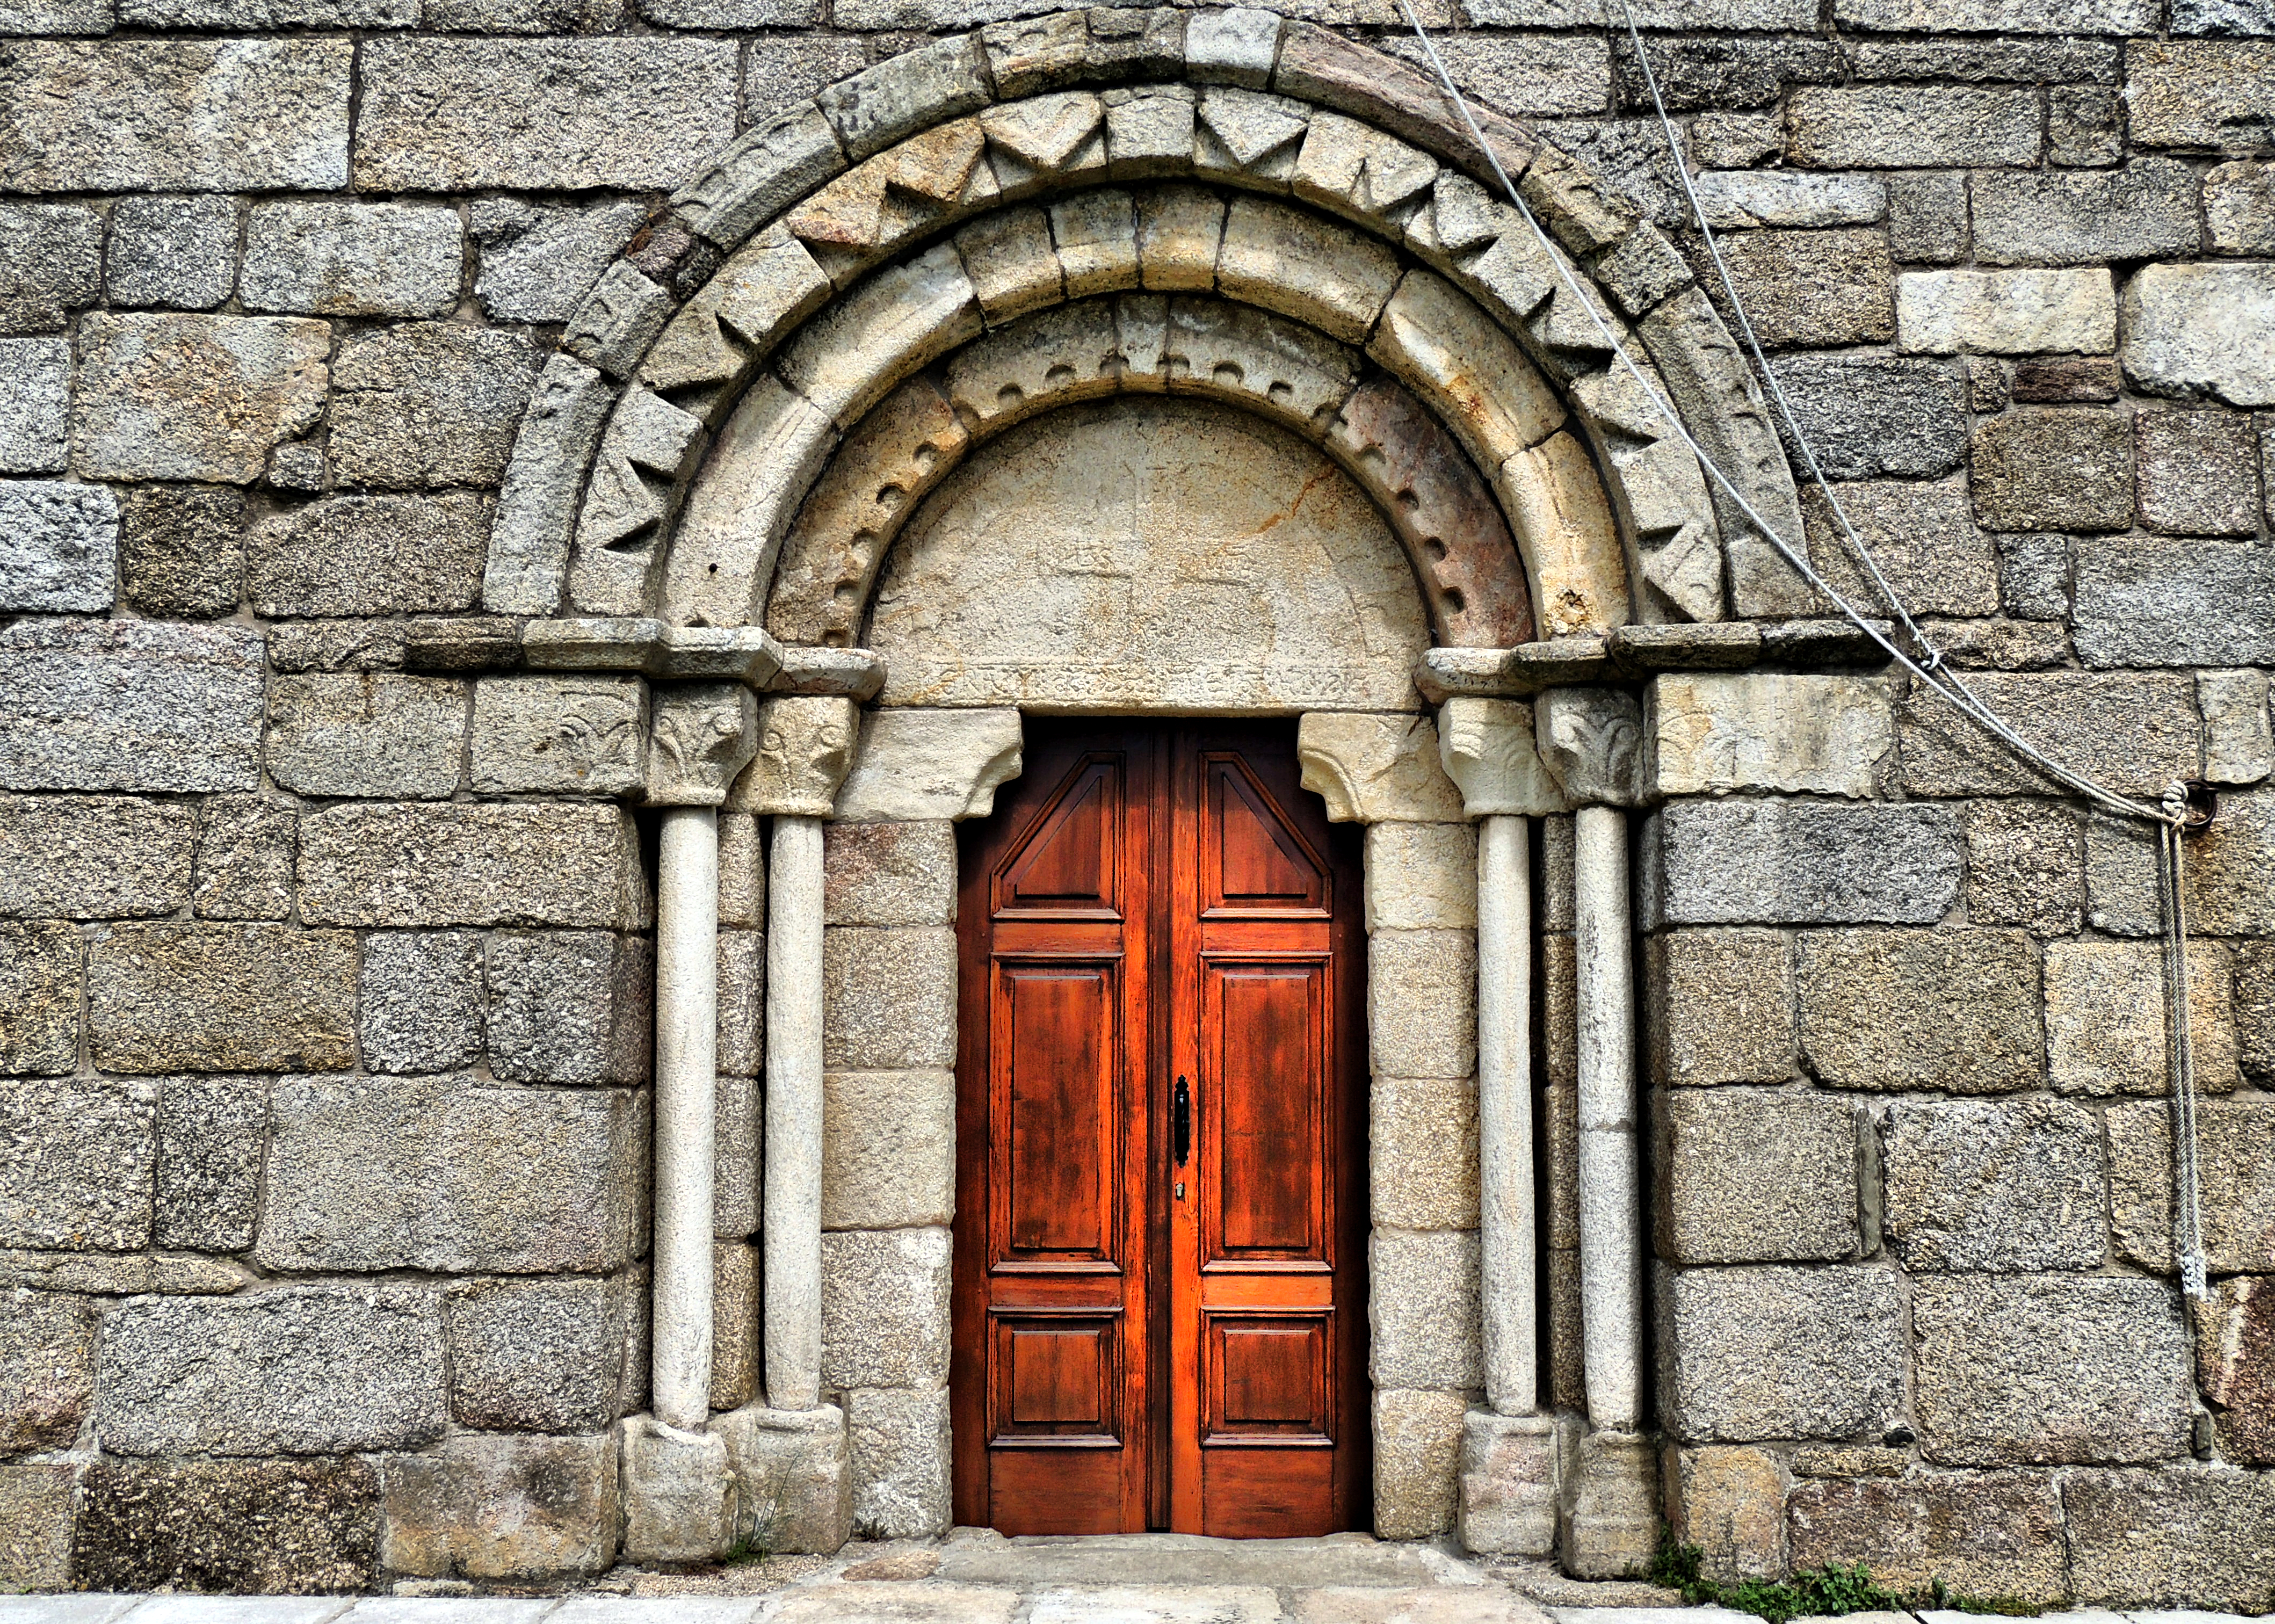
rock, architecture, structure, window, building, wall, arch, facade, chapel, brick, door, place of worship, monastery, brickwork, middle ages, ancient history